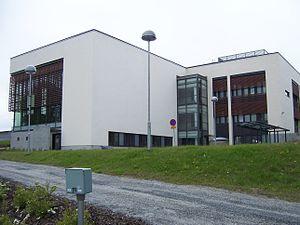
Ylöjärvi est une ville du sud-ouest de la Finlande. Elle se situe dans la région du Pirkanmaa.